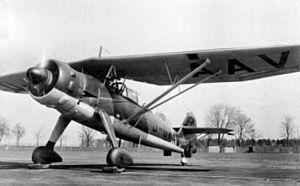
L'entreprise Henschel & Sohn était une entreprise de construction mécanique allemande, créée le 28 juin 1810 par Georg Christian Carl Henschel à Cassel et son fils Johann Werner Henschel. Dès 1817, le frère aîné de Johann Werner, Carl Anton Henschel, devient partenaire de l'entreprise.
Le Henschel Hs 126 était un avion de reconnaissance allemand utilisé pendant la Seconde Guerre mondiale.